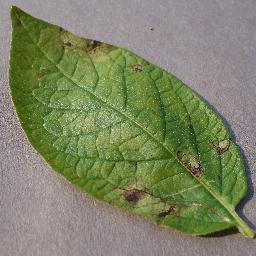
Label: Potato___Late_blight